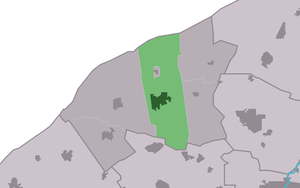
Sint-Annaparochie, parfois abrégé en St.-Annaparochie est un village de la commune néerlandaise de Waadhoeke, dans la province de Frise.